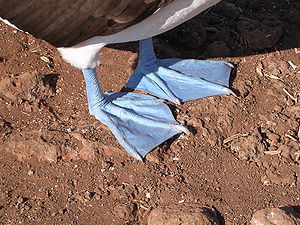
Årefod
En årefod har svømmehud mellem alle fire tæer. Her en blåfodet sule (Sula nebouxii)
En årefod er i zoologi en fuglefod med de fire tæer siddende i samme plan og forbundet med svømmehud. Tæerne har små kløer.